Louis XIII

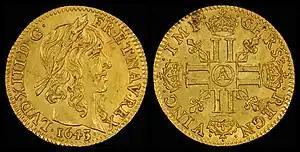
Half Louis d'Or (1643) depicting Louis XIII

Beginning in 1615, Marie came to rely increasingly on Concino Concini, an Italian who assumed the role of her favourite, and was widely unpopular because he was a foreigner. This further antagonised Condé, who launched another rebellion in the early months of 1616. Huguenot leaders supported Condé's rebellion, which led the young Louis XIII to conclude that they would never be loyal subjects. Eventually, Condé and Queen Marie made peace with the ratification on 3 May of the Treaty of Loudun, which allowed Condé great power in government but did not remove Concini. However, on 1 September, after growing dissatisfaction from nobles due to Concini's position, Queen Marie, with Louis's help, imprisoned Condé to protect Concini, leading to renewed revolts against the Queen and Concini.